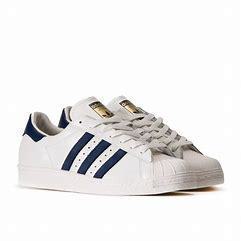
Brand: Adidas
Model: Superstar 80S